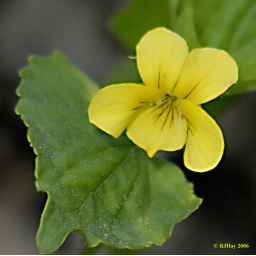
In some woodland area around Crane Lake, this violet almost turned the forest floor yellow with its dainty blossoms.